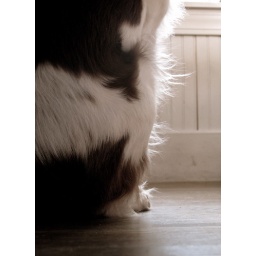
genny's permanent location during the winter is in front of the kitchen window patrolling the bird feeders for squirrels